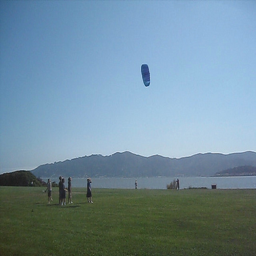
A group of people flying a kite over a green field.
Several people standing in the grass watching a kite being flown near the water.
there is a group of people standing in a field flying a kite
a group of people flying a kite in the air.
A group of people watching a person ride a para sail.